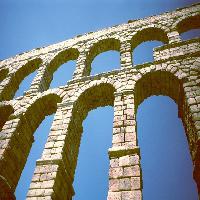
Weather: sun or clear